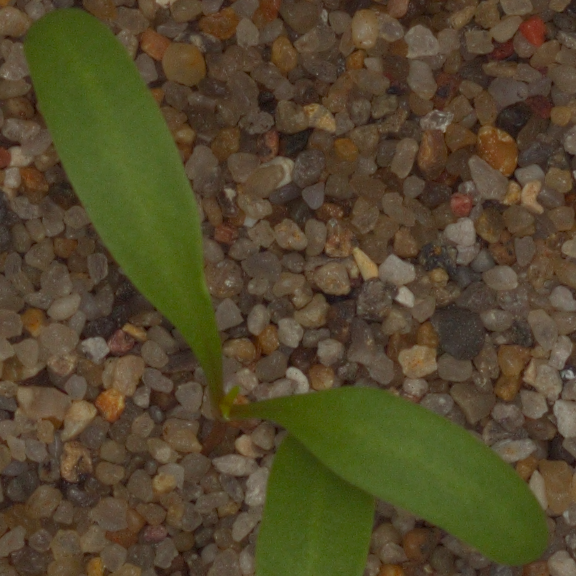
Label: sugar_beet